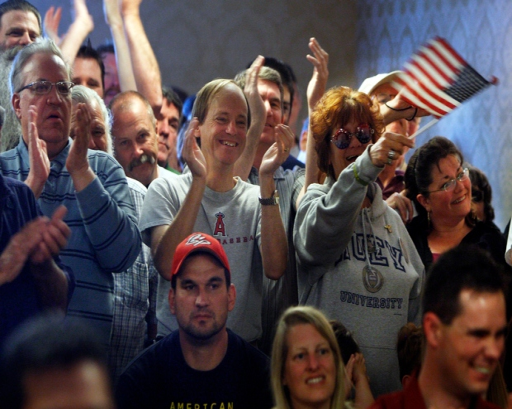
audience members cheer as stumps for person the show .